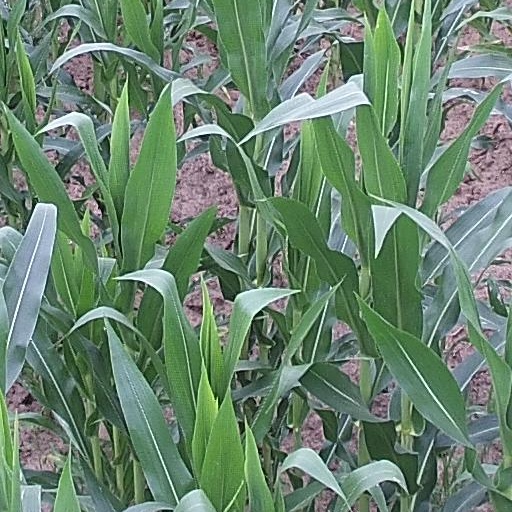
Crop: maize; corn